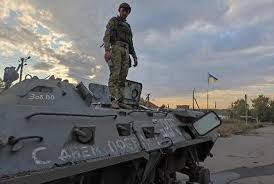
Label: BTR-80